Zeitschrift für Musikwissenschaft

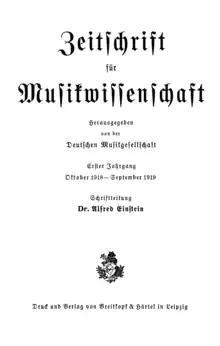

The Zeitschrift für Musikwissenschaft was a musicology magazine which was published by Breitkopf & Härtel in Leipzig, from 1918 to 1935. It was edited by the German Music Society or German Society for Musicology.